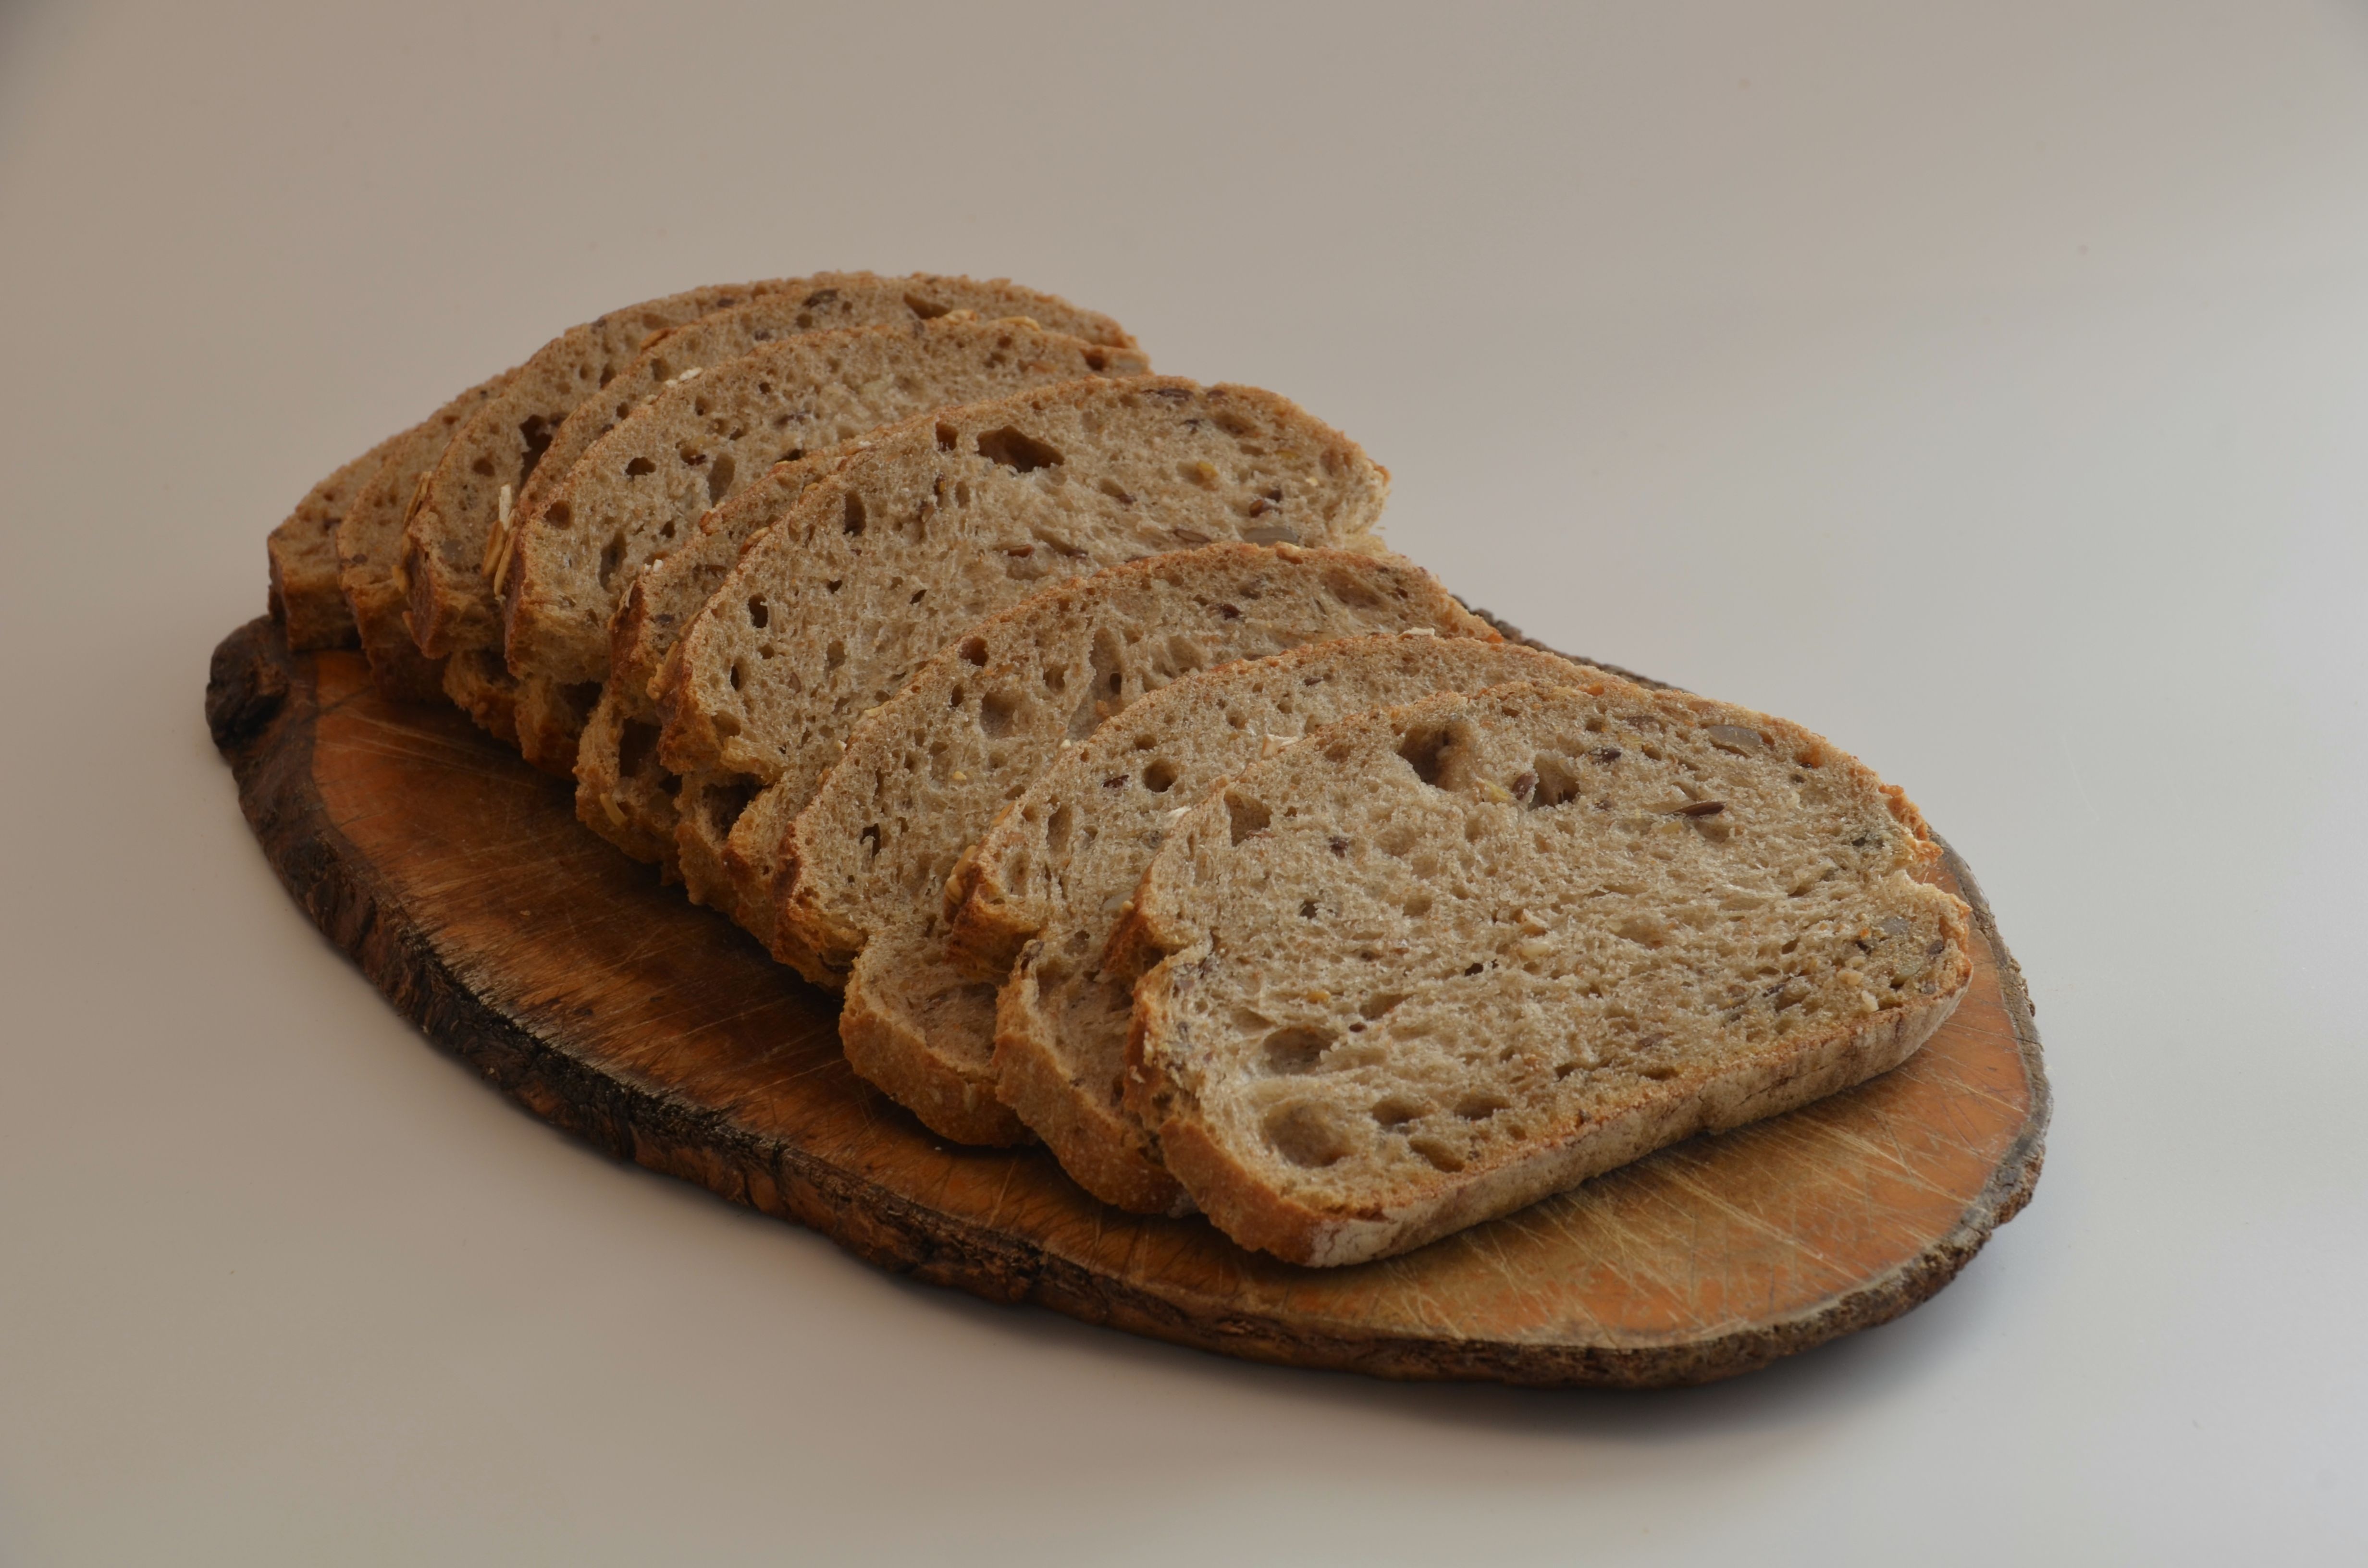
meal, food, produce, breakfast, baking, eat, bread, slice, bakery, knife, sourdough, power, rye, ciabatta, crispy, baked goods, brown bread, rye bread, slices of bread, grass family, snack food, whole grain, sliced bread